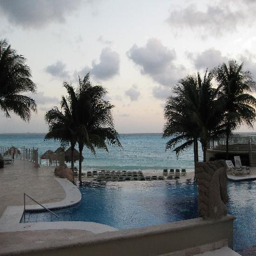
pool on right of the building , not used too much , very quiet !